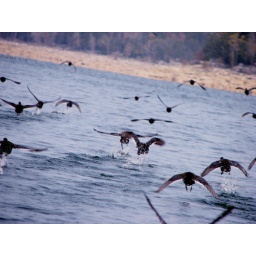
birds over the water